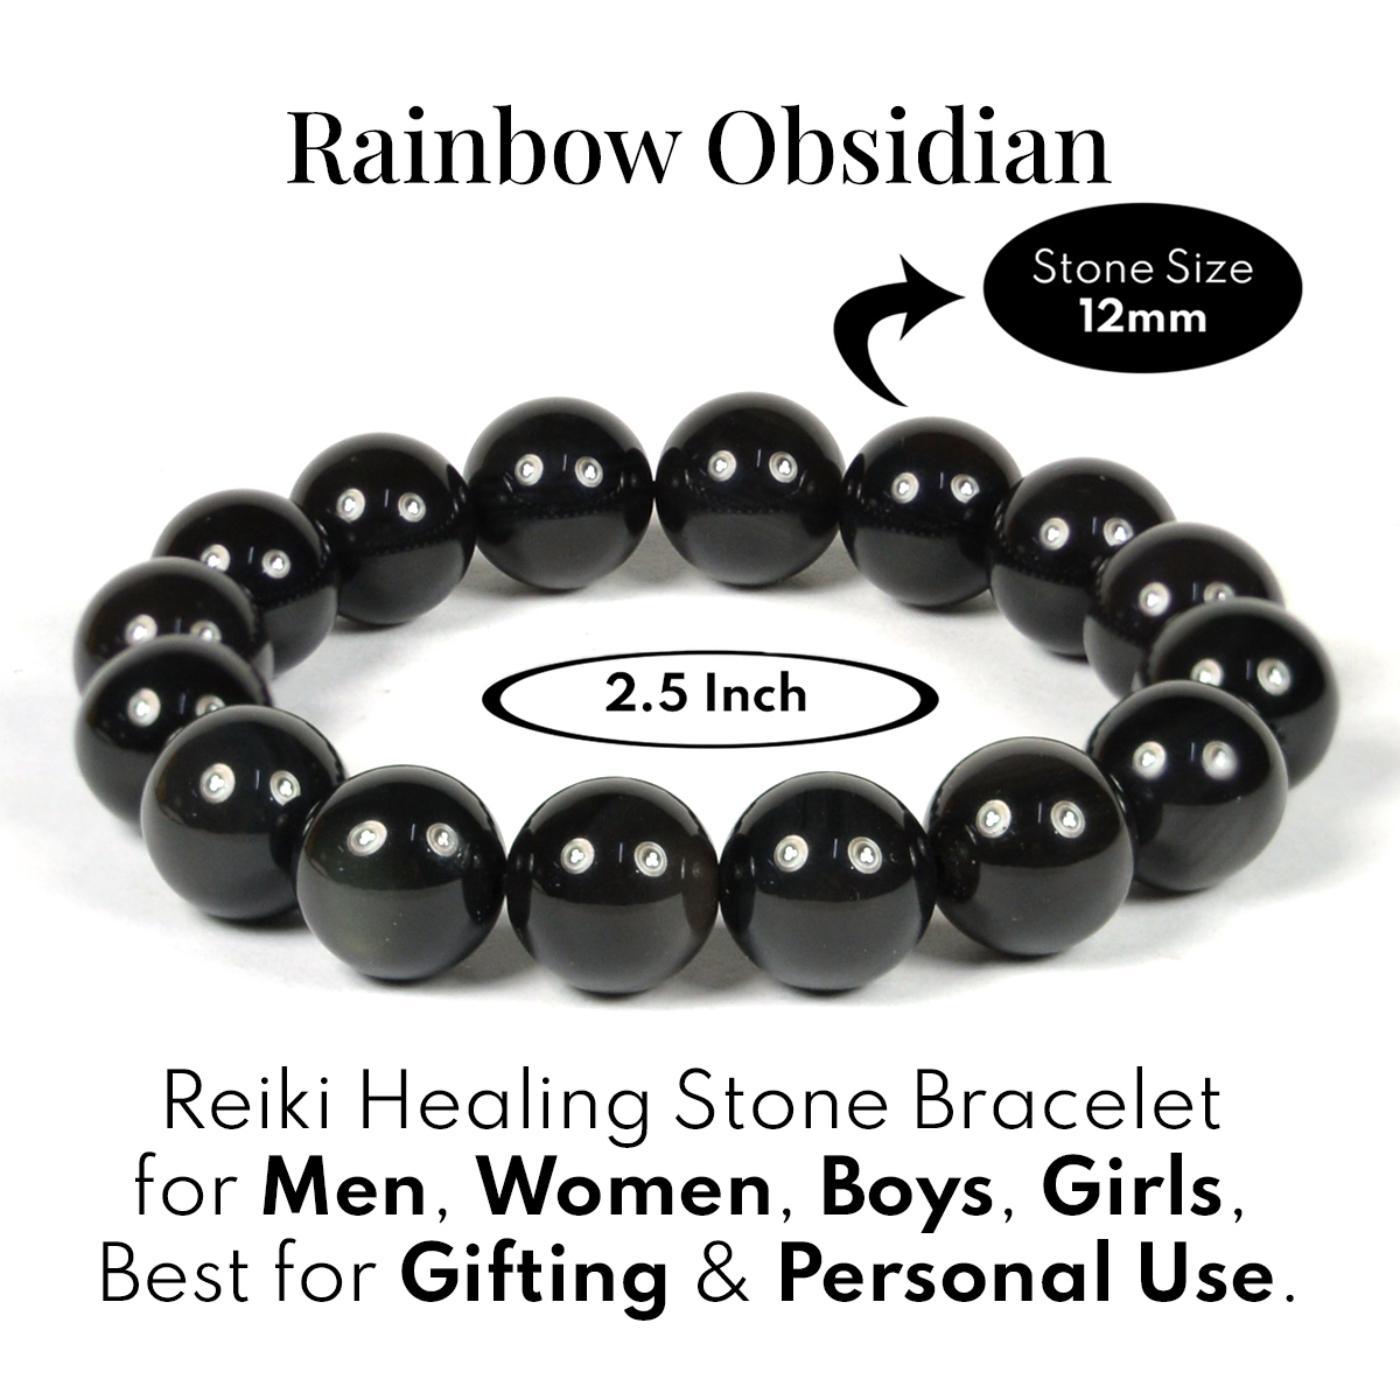
Reiki Crystal Products Rainbow Obsidian Round Bead 12mm Bracelet For Reiki And Crystal Healing
Type: Bracelets & Bangles
Brand: Reiki Crystal Products
Price: Rs. 875
Stretchable Elastic Handmade Natural Crystal Stone Bracelet | Diameter : 2.5 Inch.| Stone Size - 12 mm Bead| Shape - Round. Charged By Reiki Grand Master & Vastu Expert
Features: Stretchable Elastic Natural Crystal Stone Bracelet | Diameter : 2.5 Inch.| Stone Size â€“ 12 mm Beads | Shape - Round. Charged By Reiki Grand Master & Vastu Expert,Natural Healing Stone Bracelet for Reiki Healing, Crystal Healing, Numerology, Tarot, Astrology & Feng Shui,100% Authentic, Original and Natural Healing Stone / Crystal Bracelet - small holes, crack marks on the surface or inside the stones are often visible,Material : Natural Healing Stones See Images & Product Description For Healing Properties /Advantages,Reiki Healing Stone Bracelet for Men, Women, Boys, Girls, Best for Gifting & Personal Use.
Included: Pack Of 1 X Rainbow Obsidian 12mm Bracelet